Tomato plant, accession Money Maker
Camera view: vertical (180 deg); turntable rotation: 270 degrees
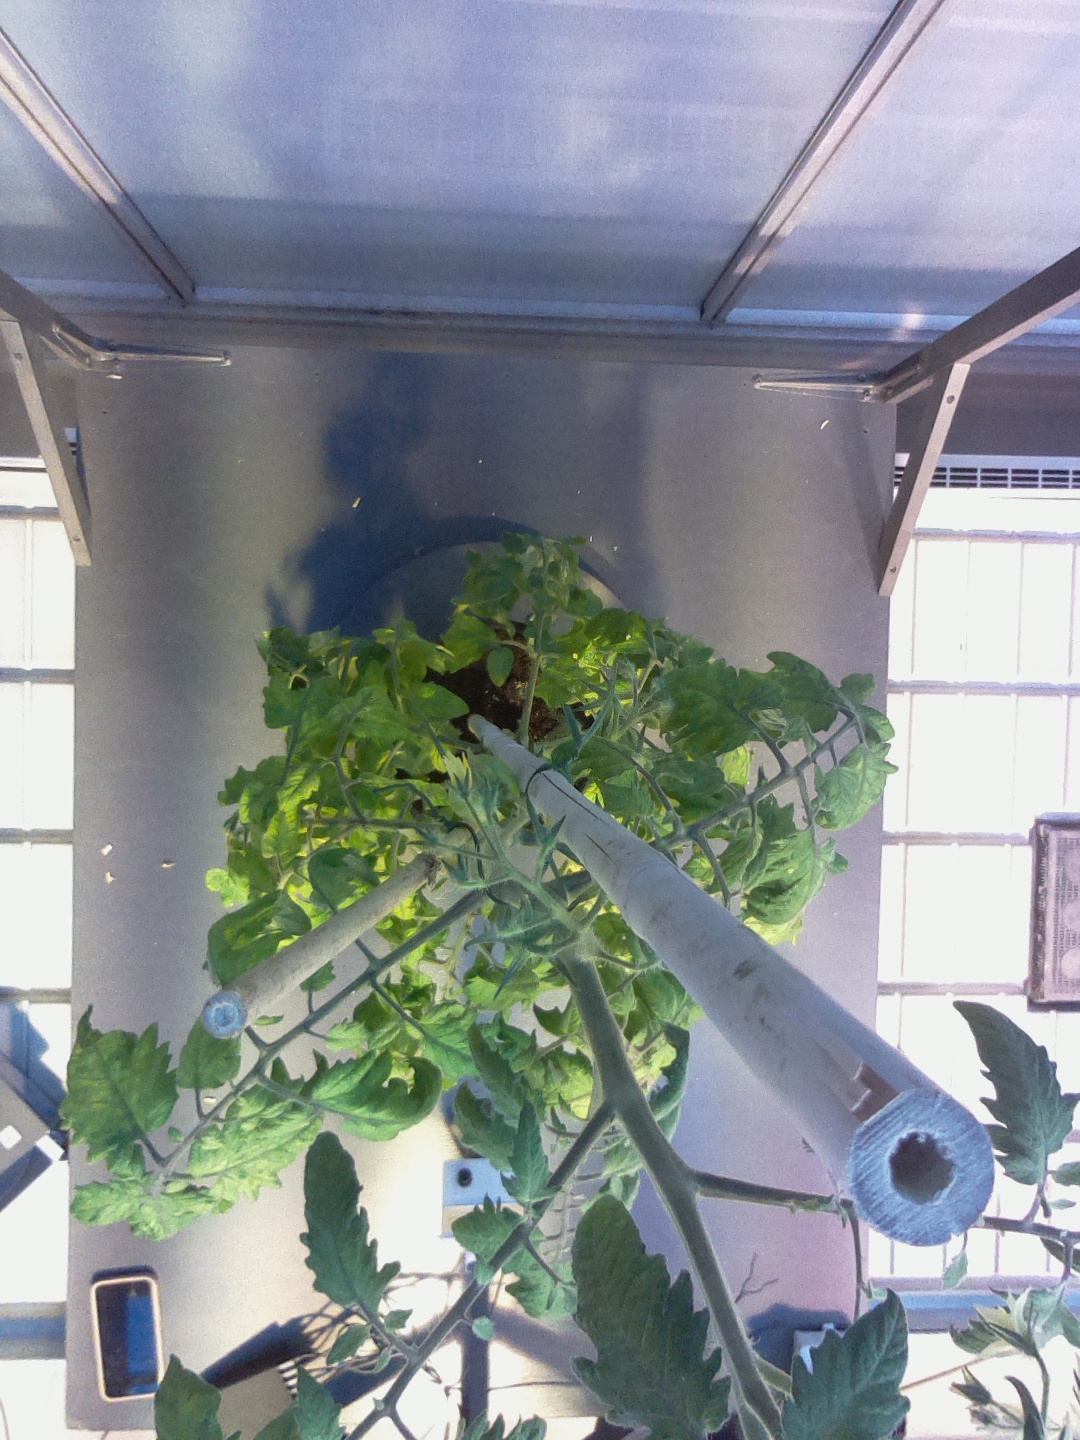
BBCH growth stage 73: 30%-40% of final fruit size